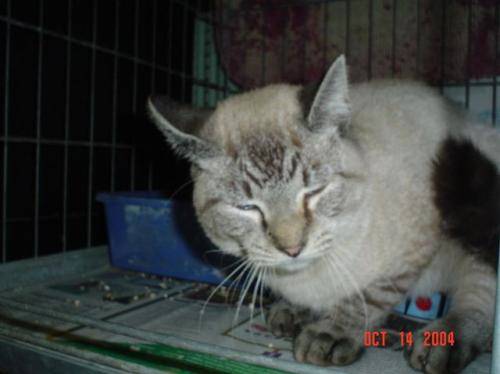
Label: cat